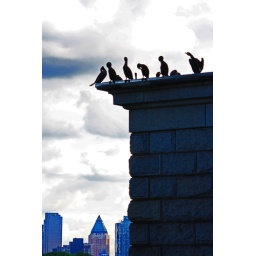
Beautiful black birds in CP